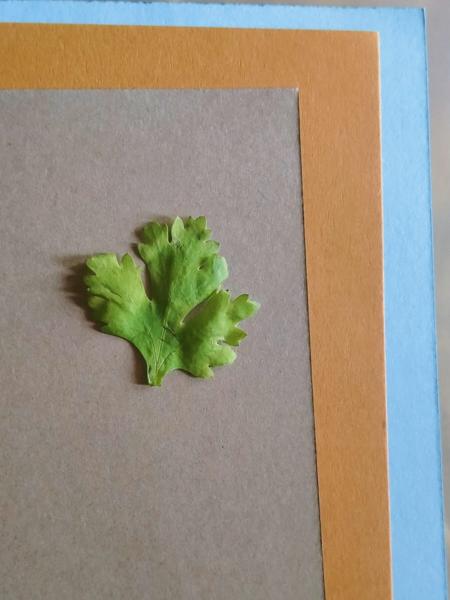
Plant: Coriender